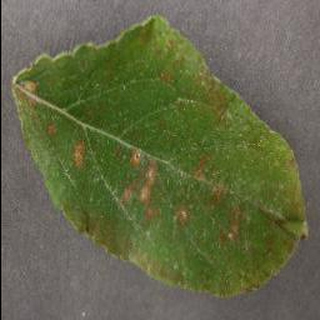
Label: apple_cedar_apple_rust